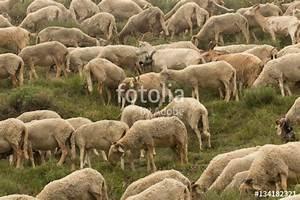
sheep